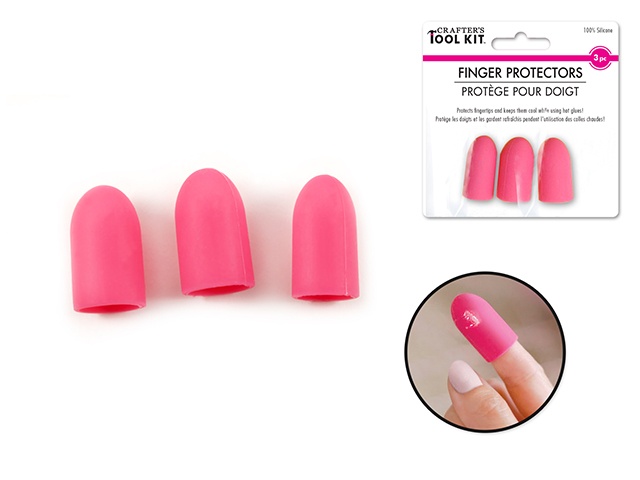
Crafter's Toolkit: Silicone Finger Protectors x3 Non-Stick
Brand: Rustic Stars
Category: Arts & Entertainment > Hobbies & Creative Arts > Arts & Crafts > Art & Crafting Tools > Thimbles & Sewing Palms